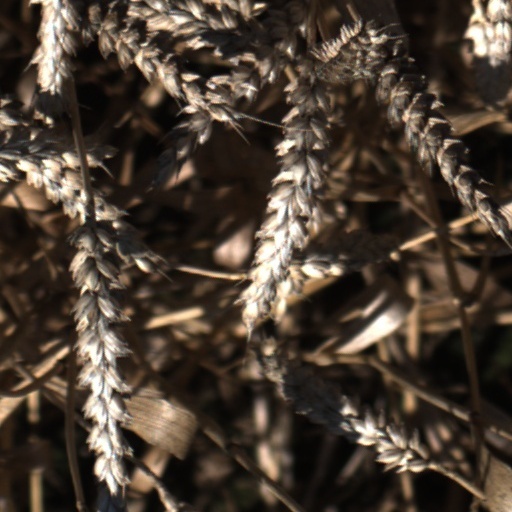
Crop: wheat